Kengtung

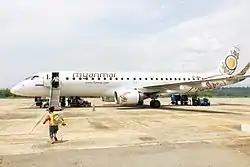
An Embraer 190 of Myanmar National Airline at Kyaing Tong Airport

Kengtung is located on the National Highway 4 (NH4) and at the AH2 and AH3 of the Asian Highway.